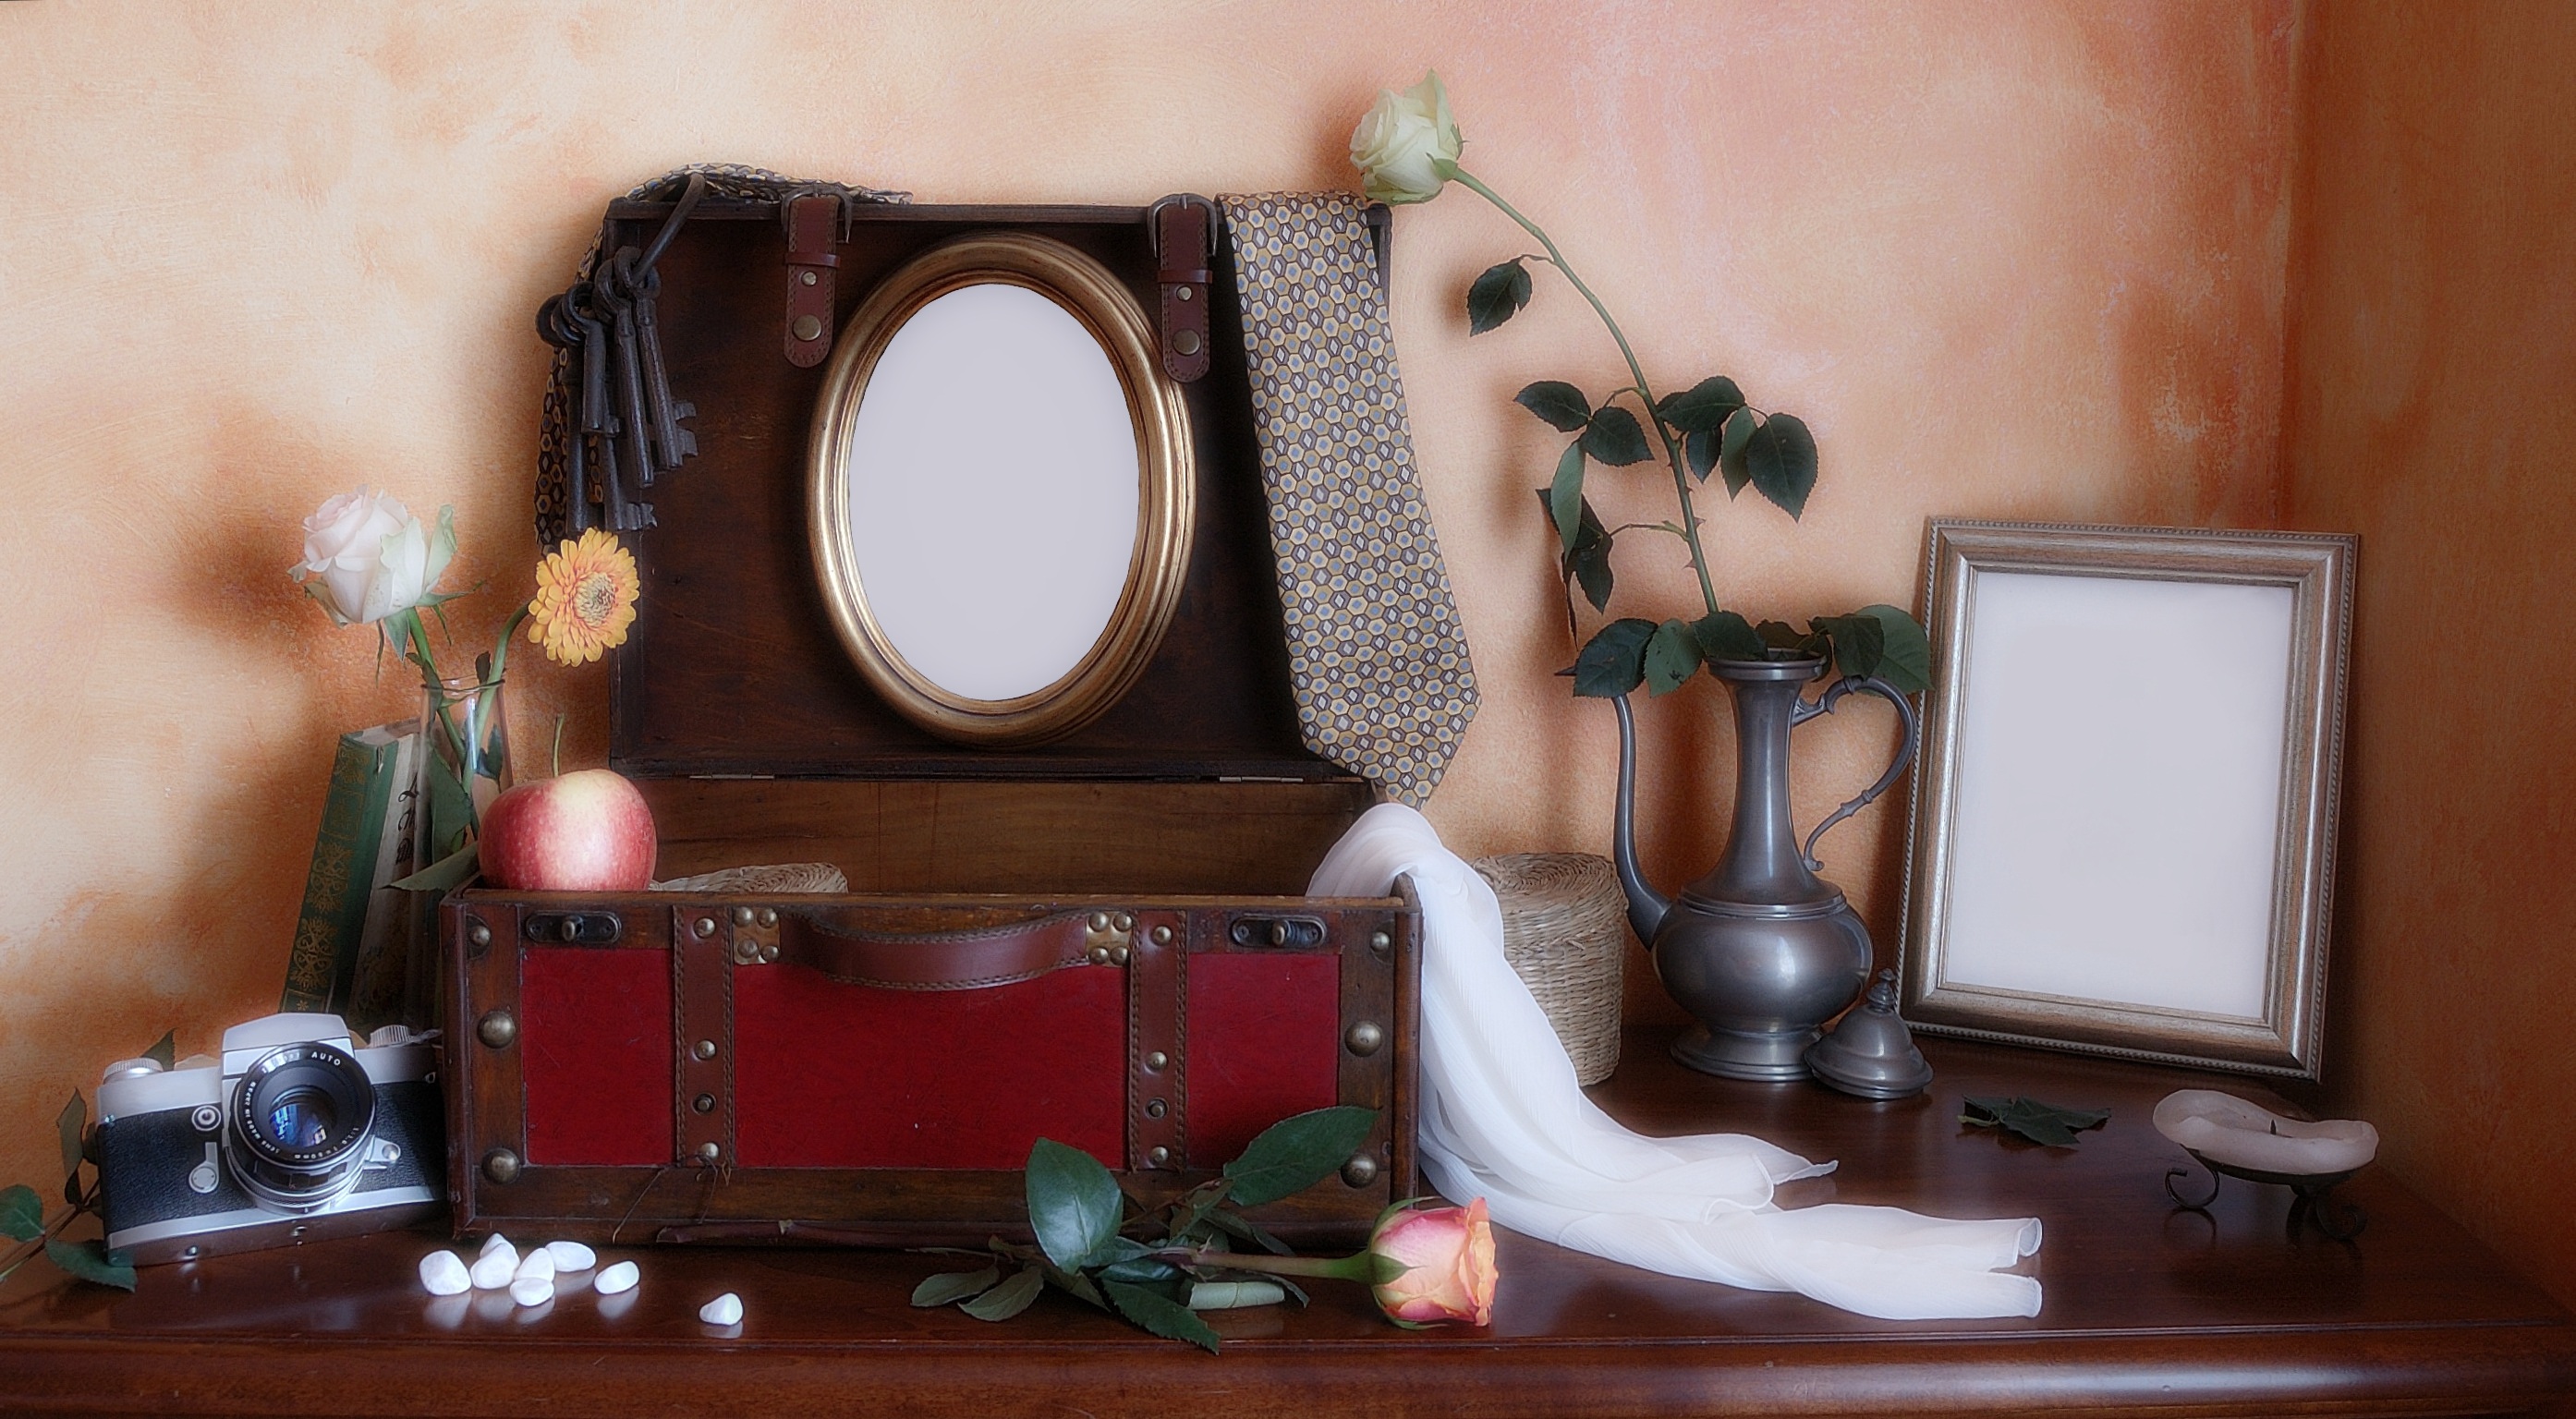
apple, light, wood, camera, fruit, atmosphere, home, photo, summer, sign, tranquility, heart, rose, red, relax, collection, lens, color, frame, holiday, living room, freedom, furniture, room, trip, candle, life, flowers, interior design, start, lights, colors, departure, relaxation, illustration, design, holidays, machines, photograph, suitcase, signs, picture frame, nero, frames, visit, objective, photographic, useful, ferragosto, bonds, analog picture